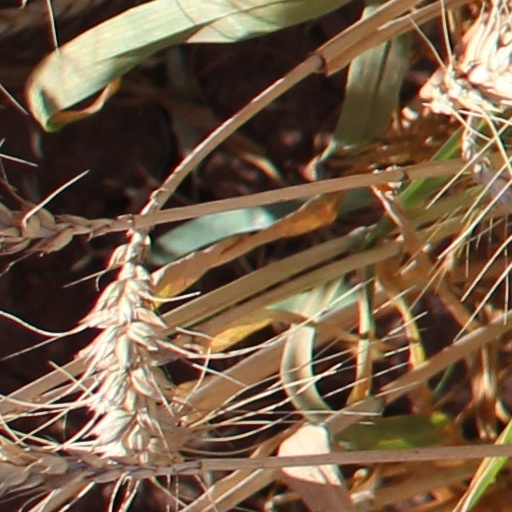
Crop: wheat